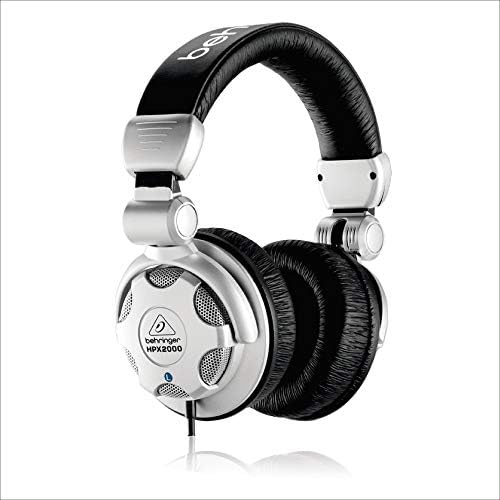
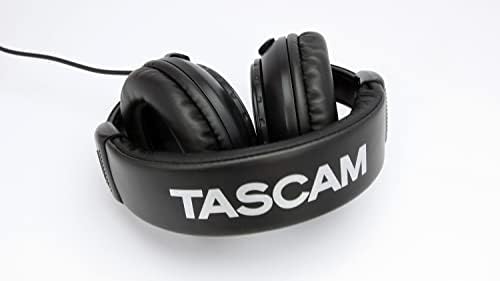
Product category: headphones
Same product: no